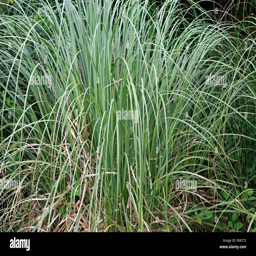
biological genus is grassy plants in the family